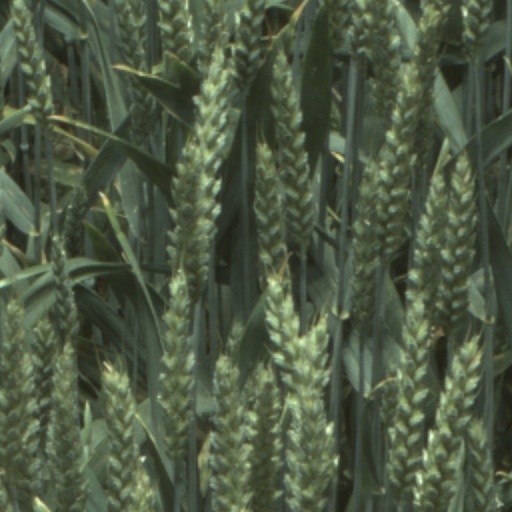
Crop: wheat